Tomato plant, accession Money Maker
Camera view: horizontal (90 deg, fisheye); turntable rotation: 150 degrees
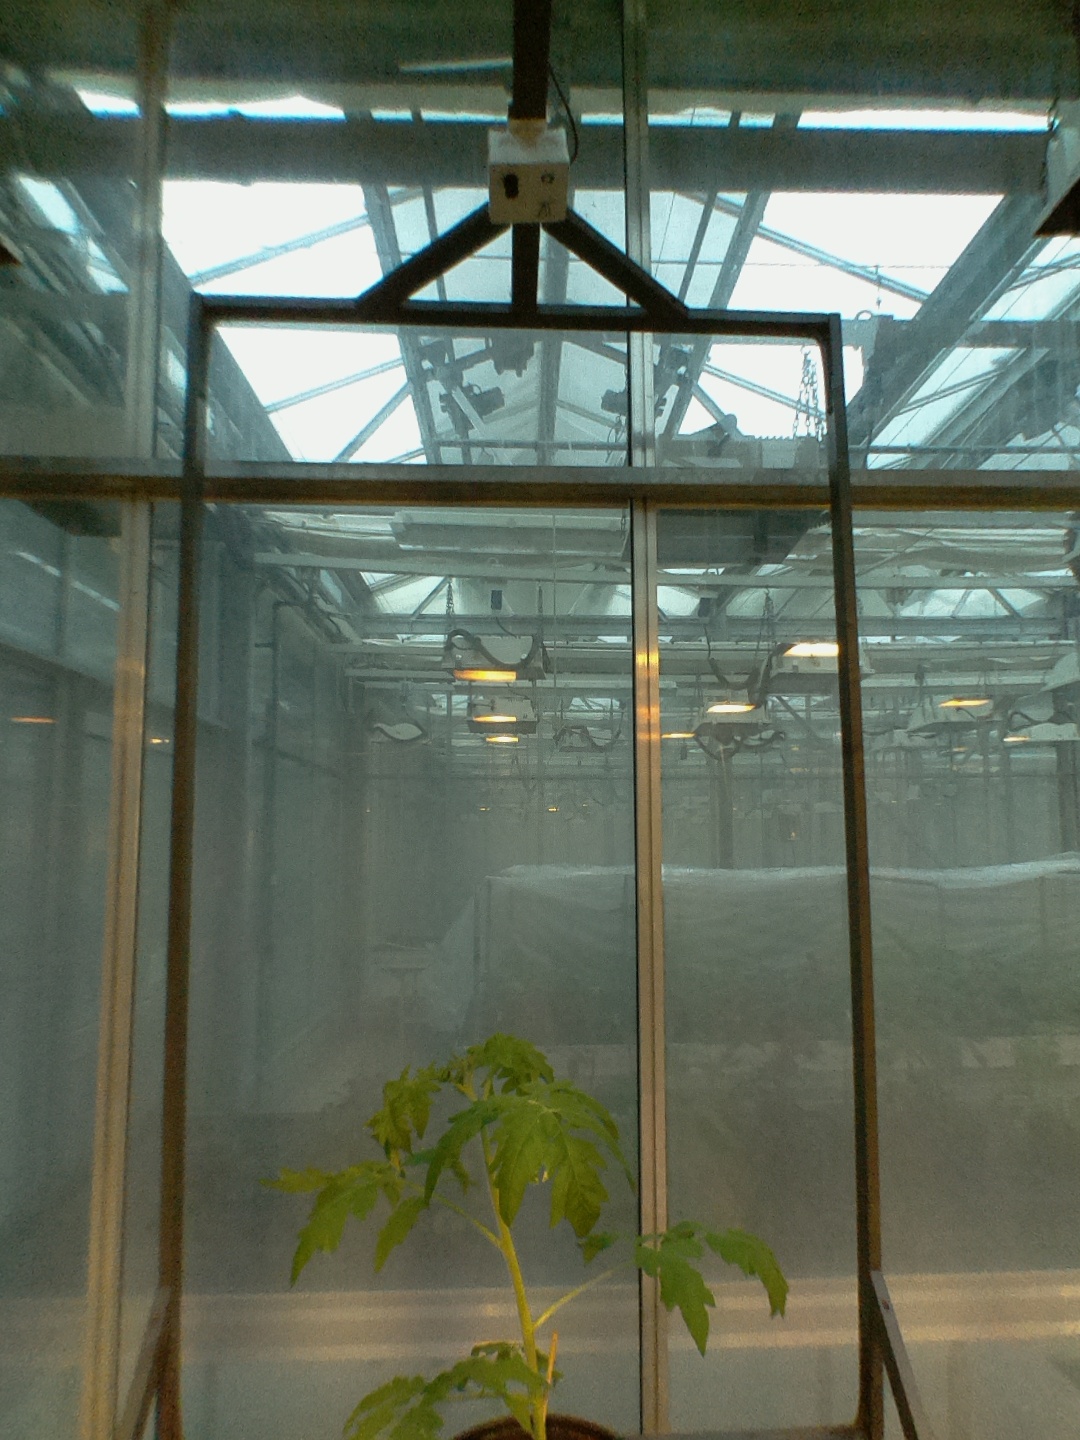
BBCH growth stage 14: 8 of true leaves visible